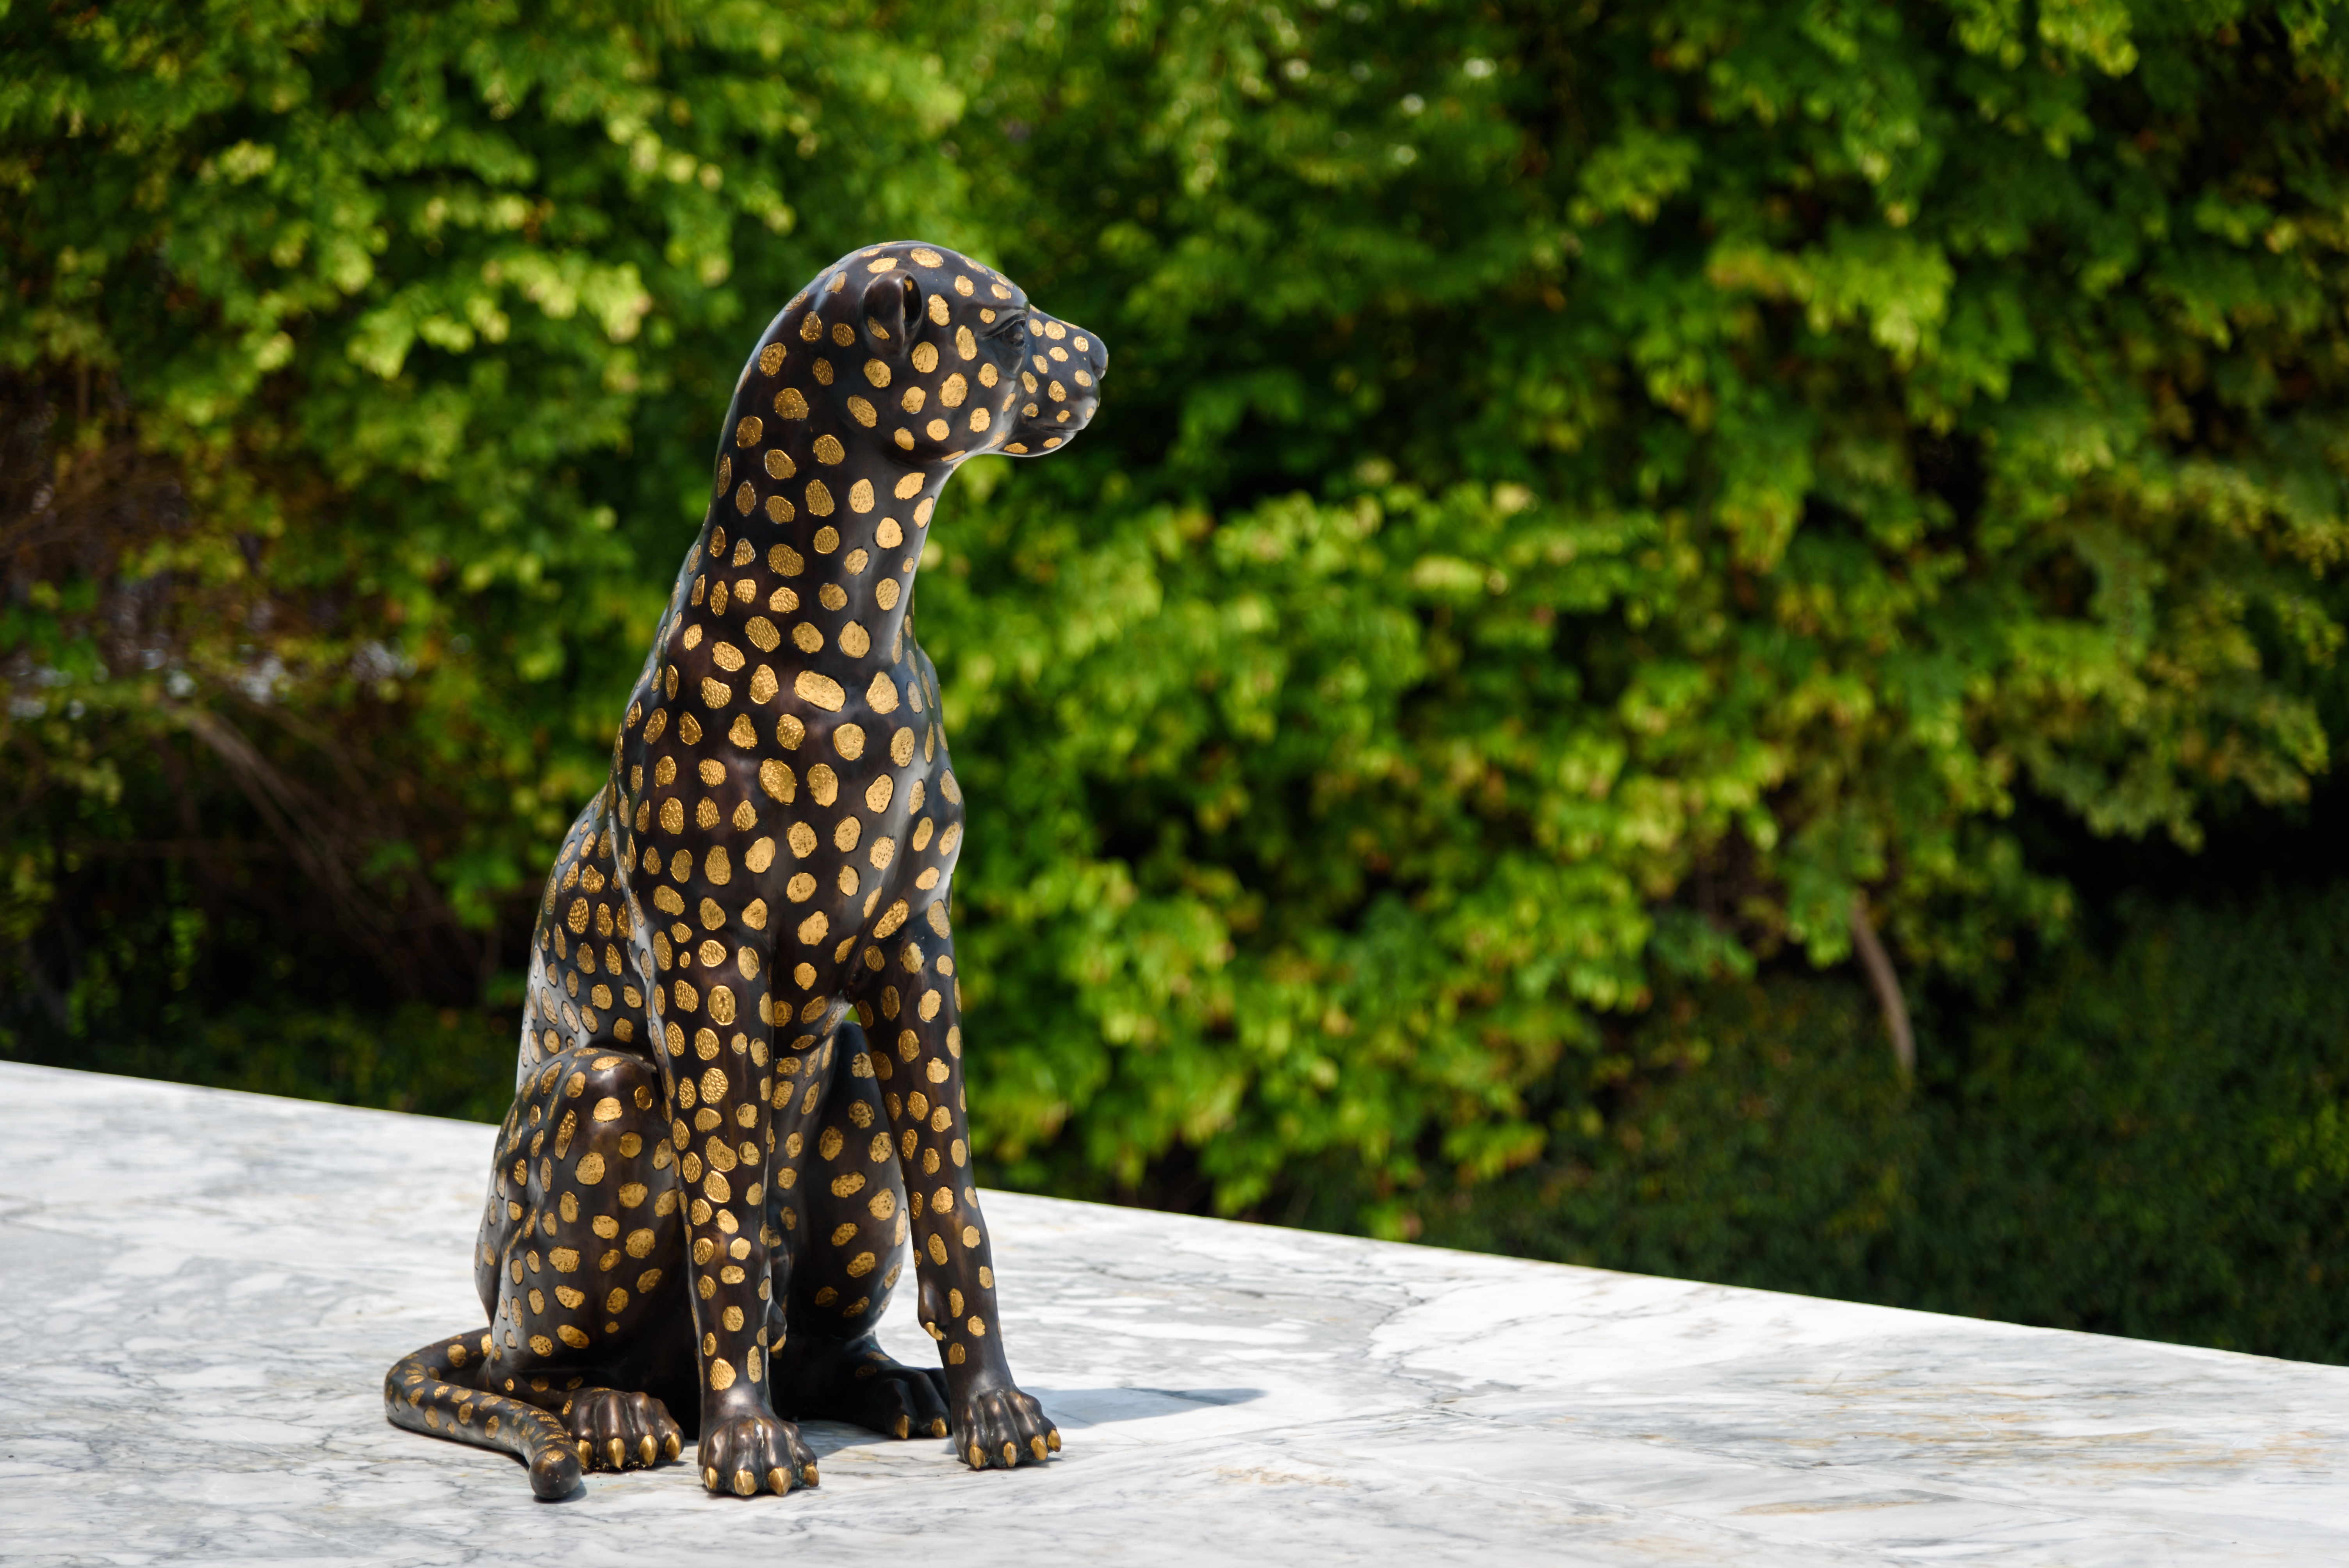
wildlife, statue, mammal, black, fauna, leopard, ornament, cheetah, sculpture, figure, gold, vertebrate, jaguar, giraffidae, cat like mammal